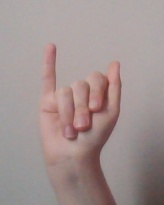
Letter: meem